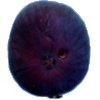
Label: Fig 1